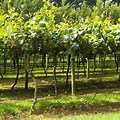
Label: Kiwi